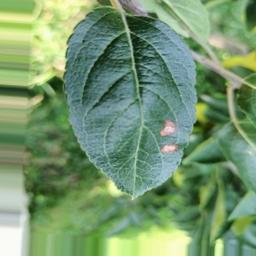
Label: Alternaria